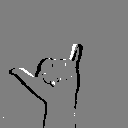
ASL letter: y